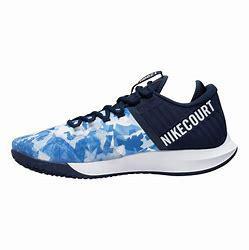
Brand: Nike
Model: Court Air Zoom Zero